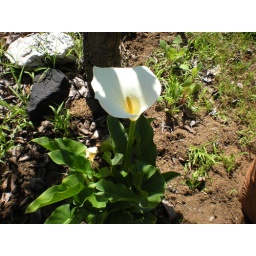
flowers near pear tree